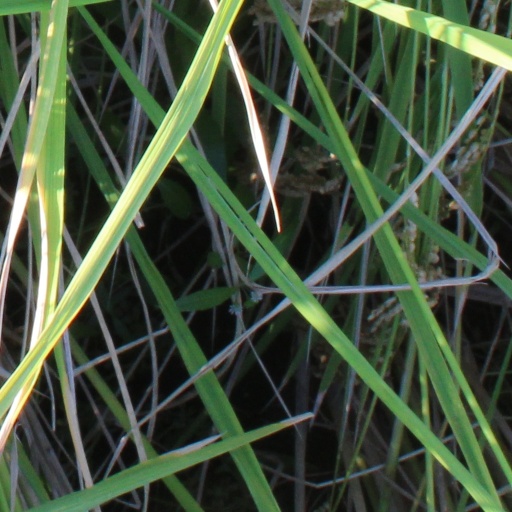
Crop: rice